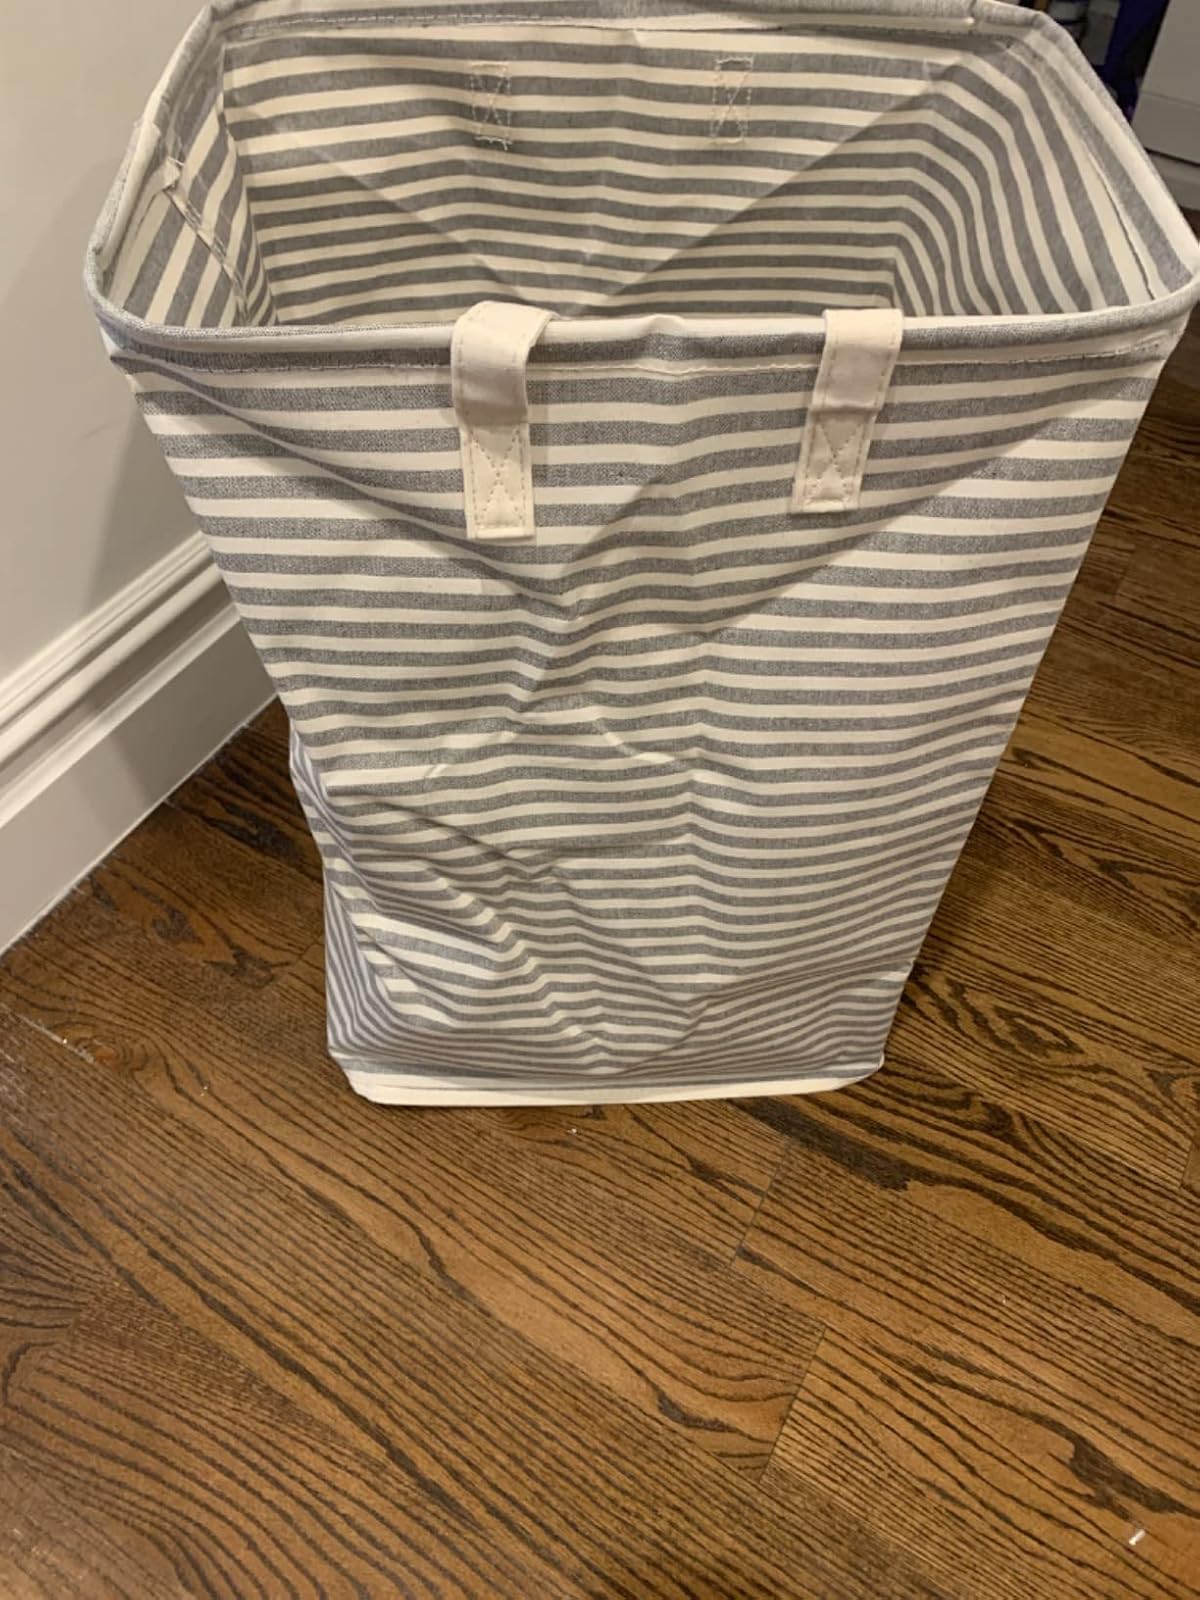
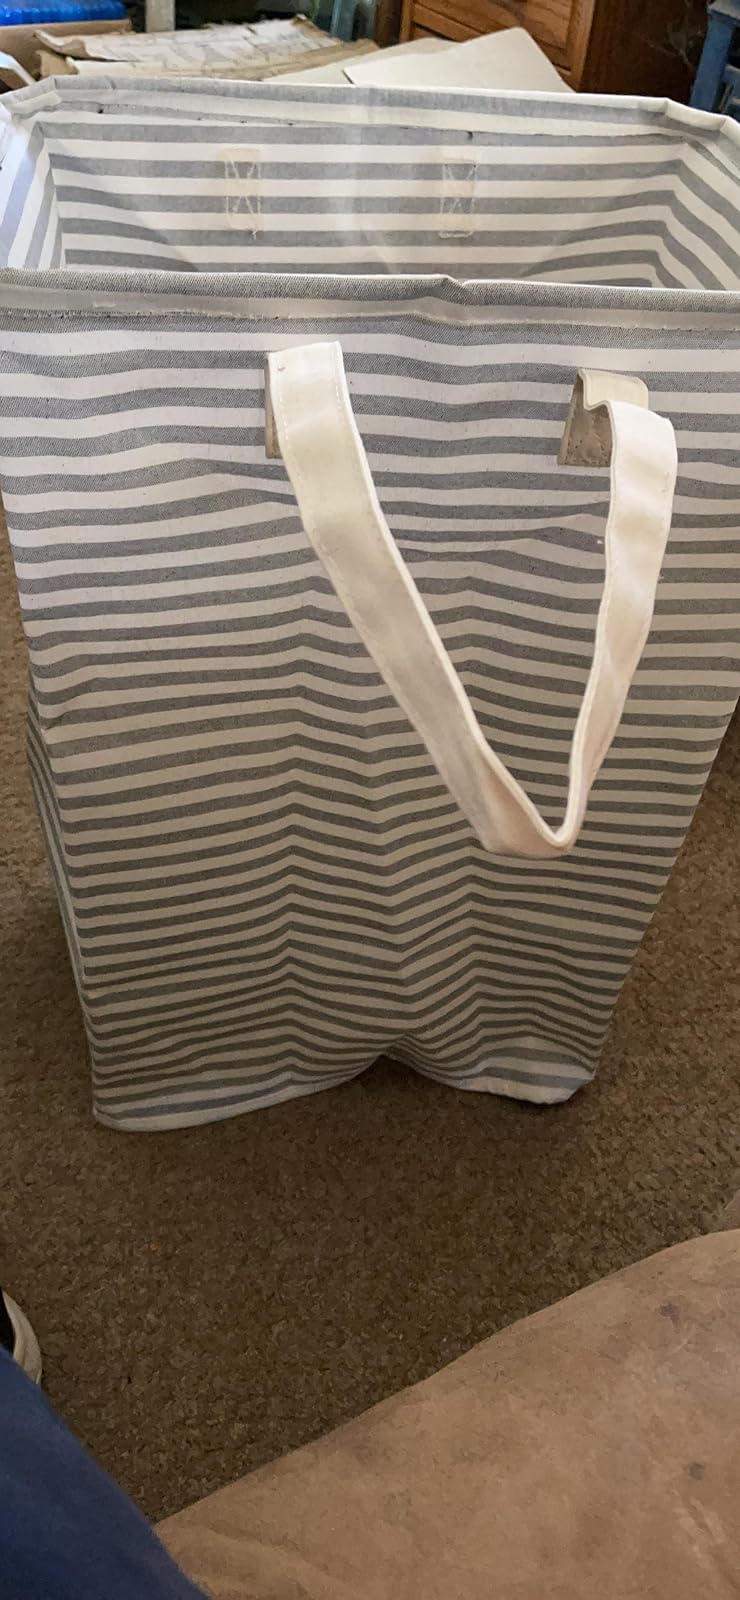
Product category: items_hamper
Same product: yes